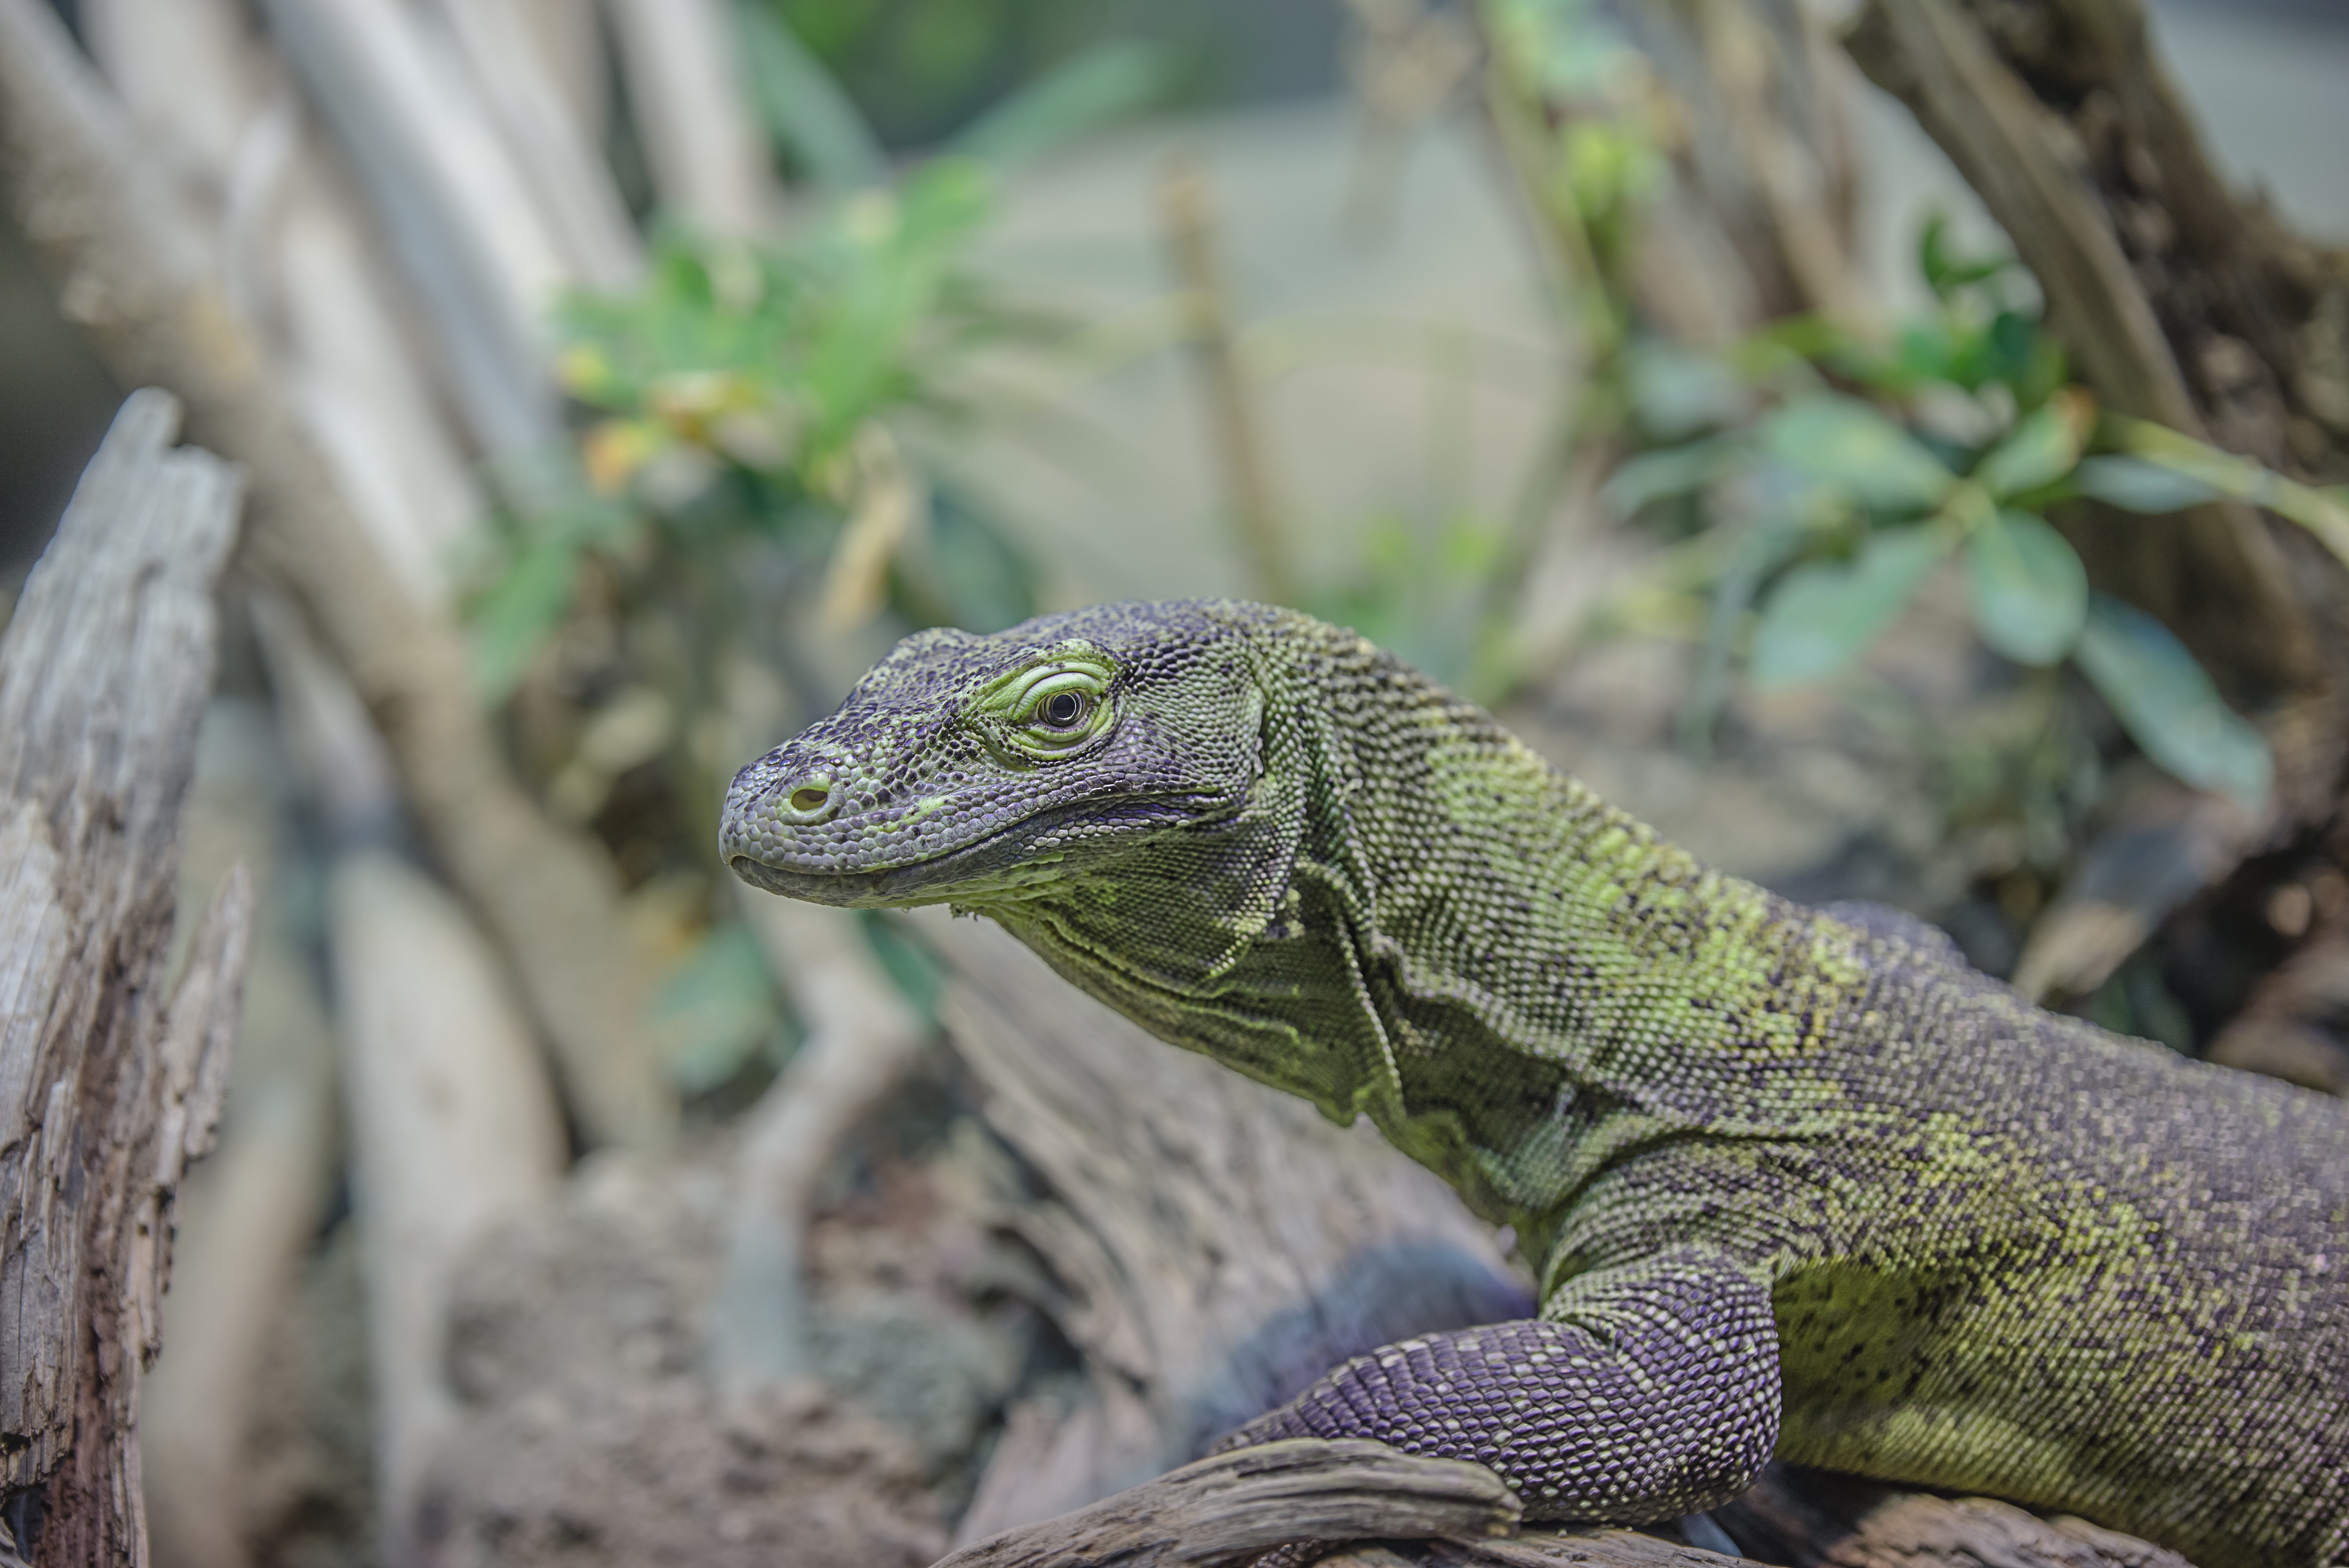
nature, animal, wildlife, reptile, amphibian, scale, iguana, fauna, lizard, green lizard, gecko, close up, vertebrate, creature, reptiles, terrarium, animal world, lacerta, agamidae, green gecko, komodo dragon, scaled reptile, lacertidae